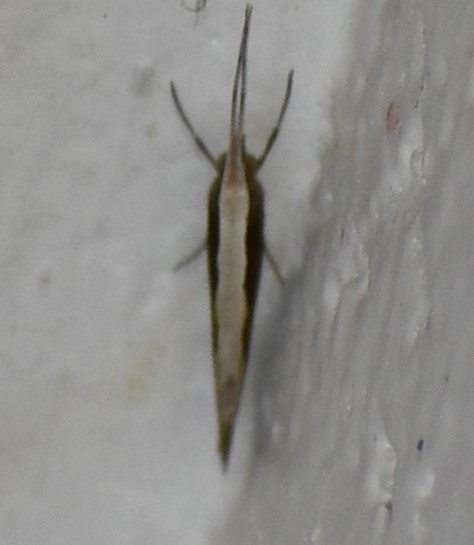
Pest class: diamondback_moth